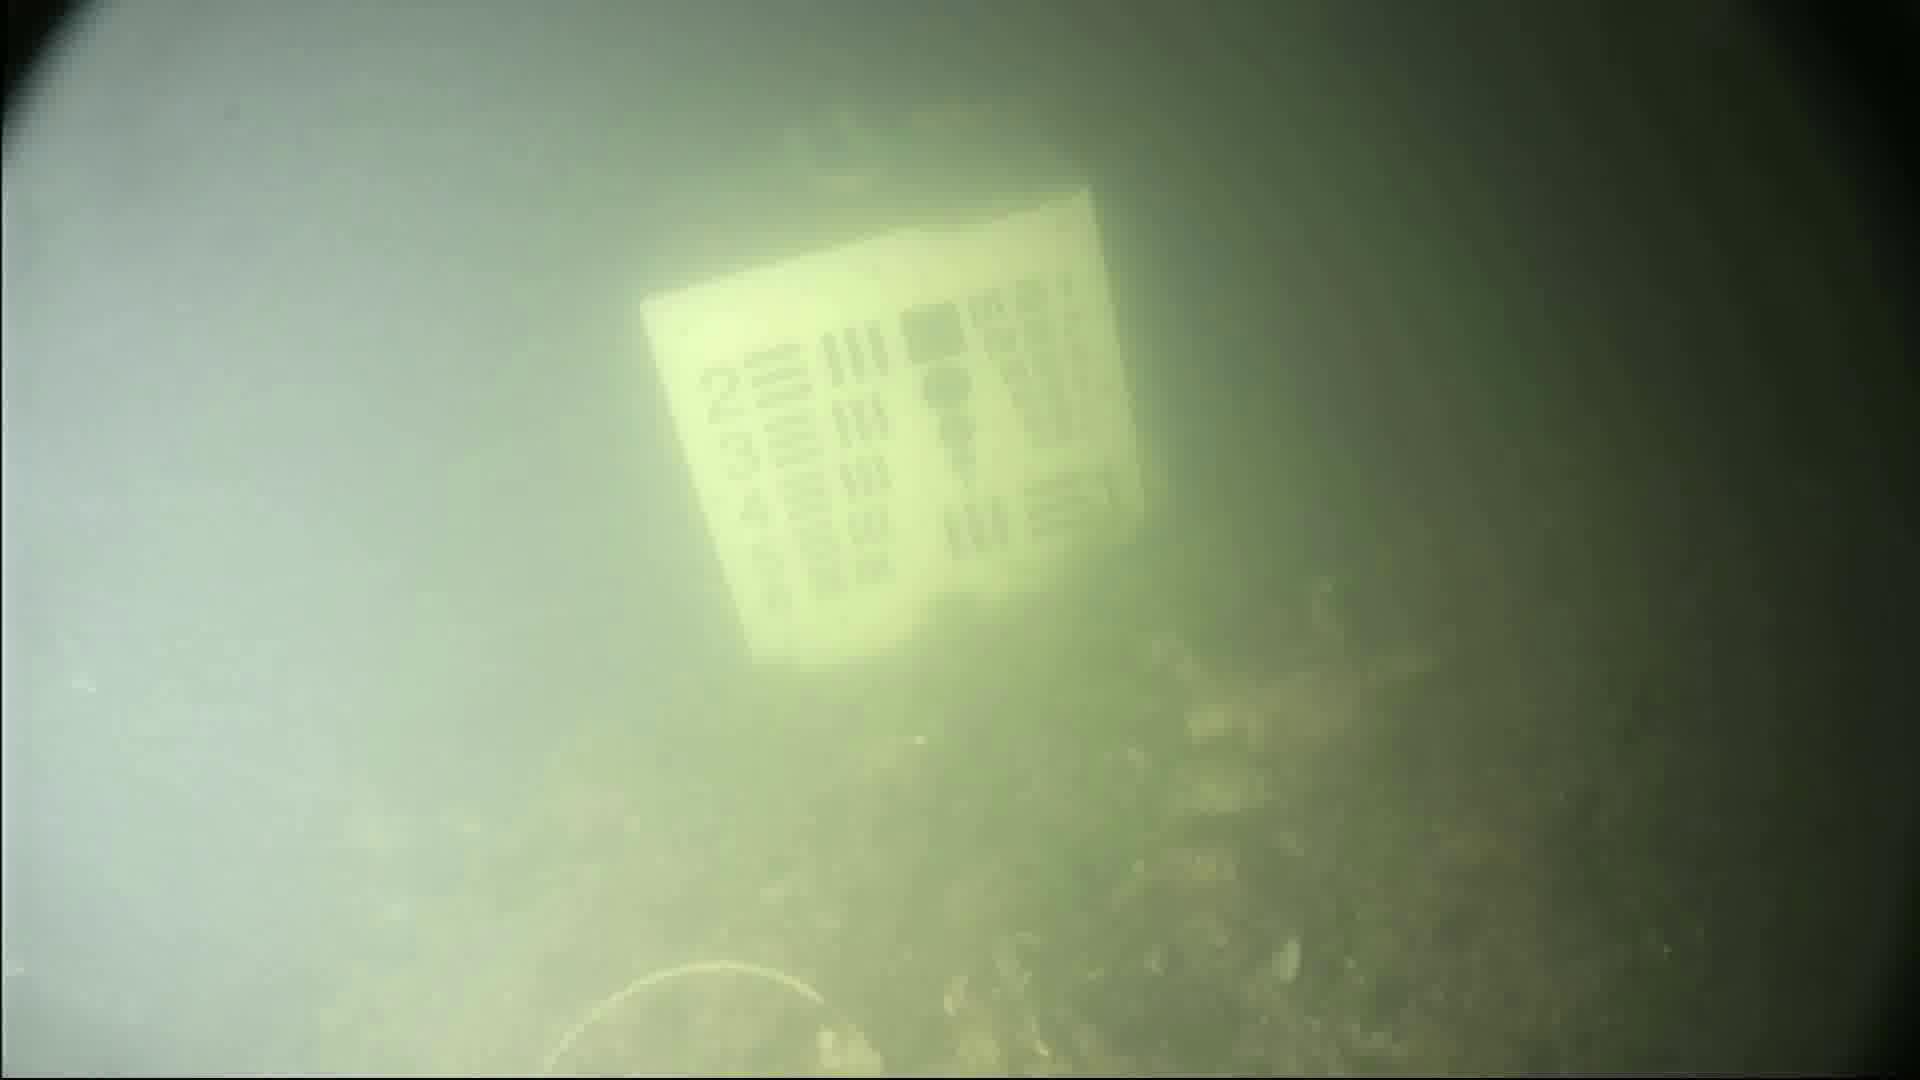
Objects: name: crab